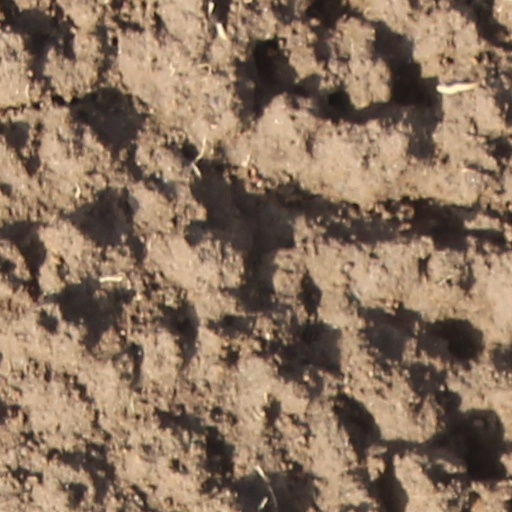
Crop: wheat